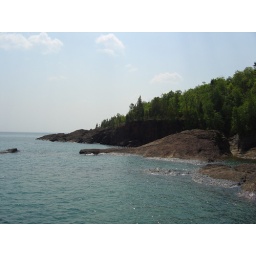
the black rocks on lake superior in michigan